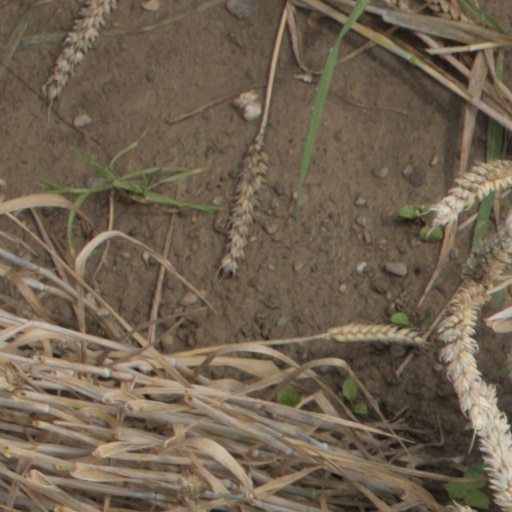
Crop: wheat